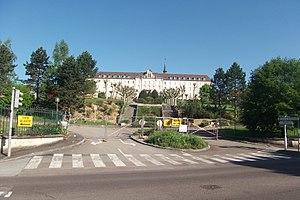
L'hôpital Paul-Morel de Vesoul (Haute-Saône, Franche-Comté)
Vesoul est une commune de l'est de la France, préfecture du département de la Haute-Saône en région Bourgogne-Franche-Comté et chef-lieu de cantons et d'arrondissement. La ville est aussi le siège de la communauté d'agglomération de Vesoul et du pays de Vesoul et du Val de Saône. Elle fait partie de la région culturelle et historique de Franche-Comté. Située au nord de la Métropole Rhin-Rhône, Vesoul compte, en 2015, 15 058 habitants intra-muros et l'aire urbaine de Vesoul totalise 59 262 habitants. Ses habitants sont appelés Vésuliens.
La Zone Paul-Morel est une nouvelle zone d'aménagement concerté située à Vesoul, dans la Haute-Saône. C'est un éco-quartier pilote du projet transfrontalier Eco-OBS. Le quartier est aménagé avec pour principal site les bâtiments de l'Hôpital Paul-Morel de Vesoul, qui est aujourd'hui désaffecté depuis 2009.